Francis Laking

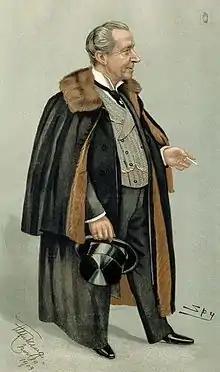
Laking as caricatured by Spy (Leslie Ward) in Vanity Fair, February 1903

He was educated firstly at St George's Hospital taking diploma of L.R.C.P. in 1868, afterwards at Heidelberg taking L.S.A. as well as the degree of M.D. in 1869. He was house-physician at St. George’s Hospital in 1870, medical registrar from 1871 to 1874, and was at one time assistant physician to the Victoria Hospital for Children, Chelsea. Soon after leaving St. George’s he entered into partnership with M. Du Pasquier, Apothecary to the Royal Household, and his connection with the Court in various capacities of ever-increasing distinction continued until his death. He became Surgeon-Apothecary-in-Ordinary to Queen Victoria, Apothecary-in-Ordinary to the Royal Household, and to the household of the Prince of Wales, the Duke of Edinburgh, and the Duke of Connaught, an office which he retained under King Edward VII and King George V.